Vilcabamba, Peru

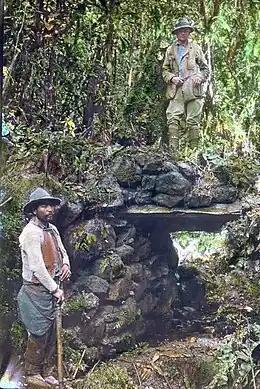
Hiram Bingham III (upper right) with a local guide on a jungle bridge at Vilcabamba, hand-colored glass slide, 1911

In 1964, Peruvian explorer Antonio Santander Caselli visited Espiritu Pampa and later claimed the discovery that Espiritu Pampa was the Incan Vilcabamba. In the same month, American explorer Gene Savoy reached Espiritu Pampa. He discovered that Bingham had only seen a minor part of the ruin at Eremboni Pampa and that the main ruin of Espiritu Pampa was distant. Savoy found 50 or 60 houses and 300 houses at Espiritu Pampa. Savoy concluded that Espiritu Pampa was Vilcabamba, contradicting Bingham. Savoy's 1970 book "Antisuyo" brought the site to even wider attention.